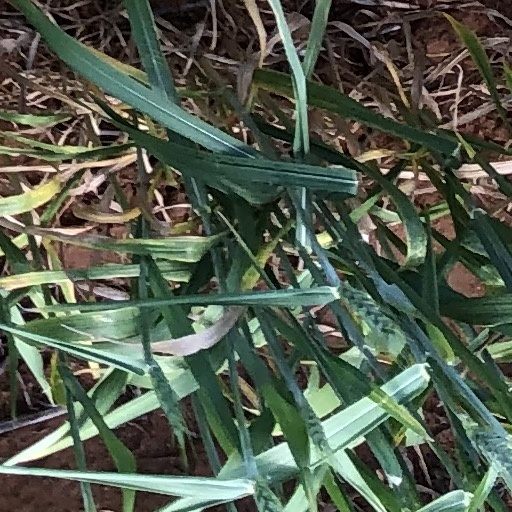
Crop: wheat